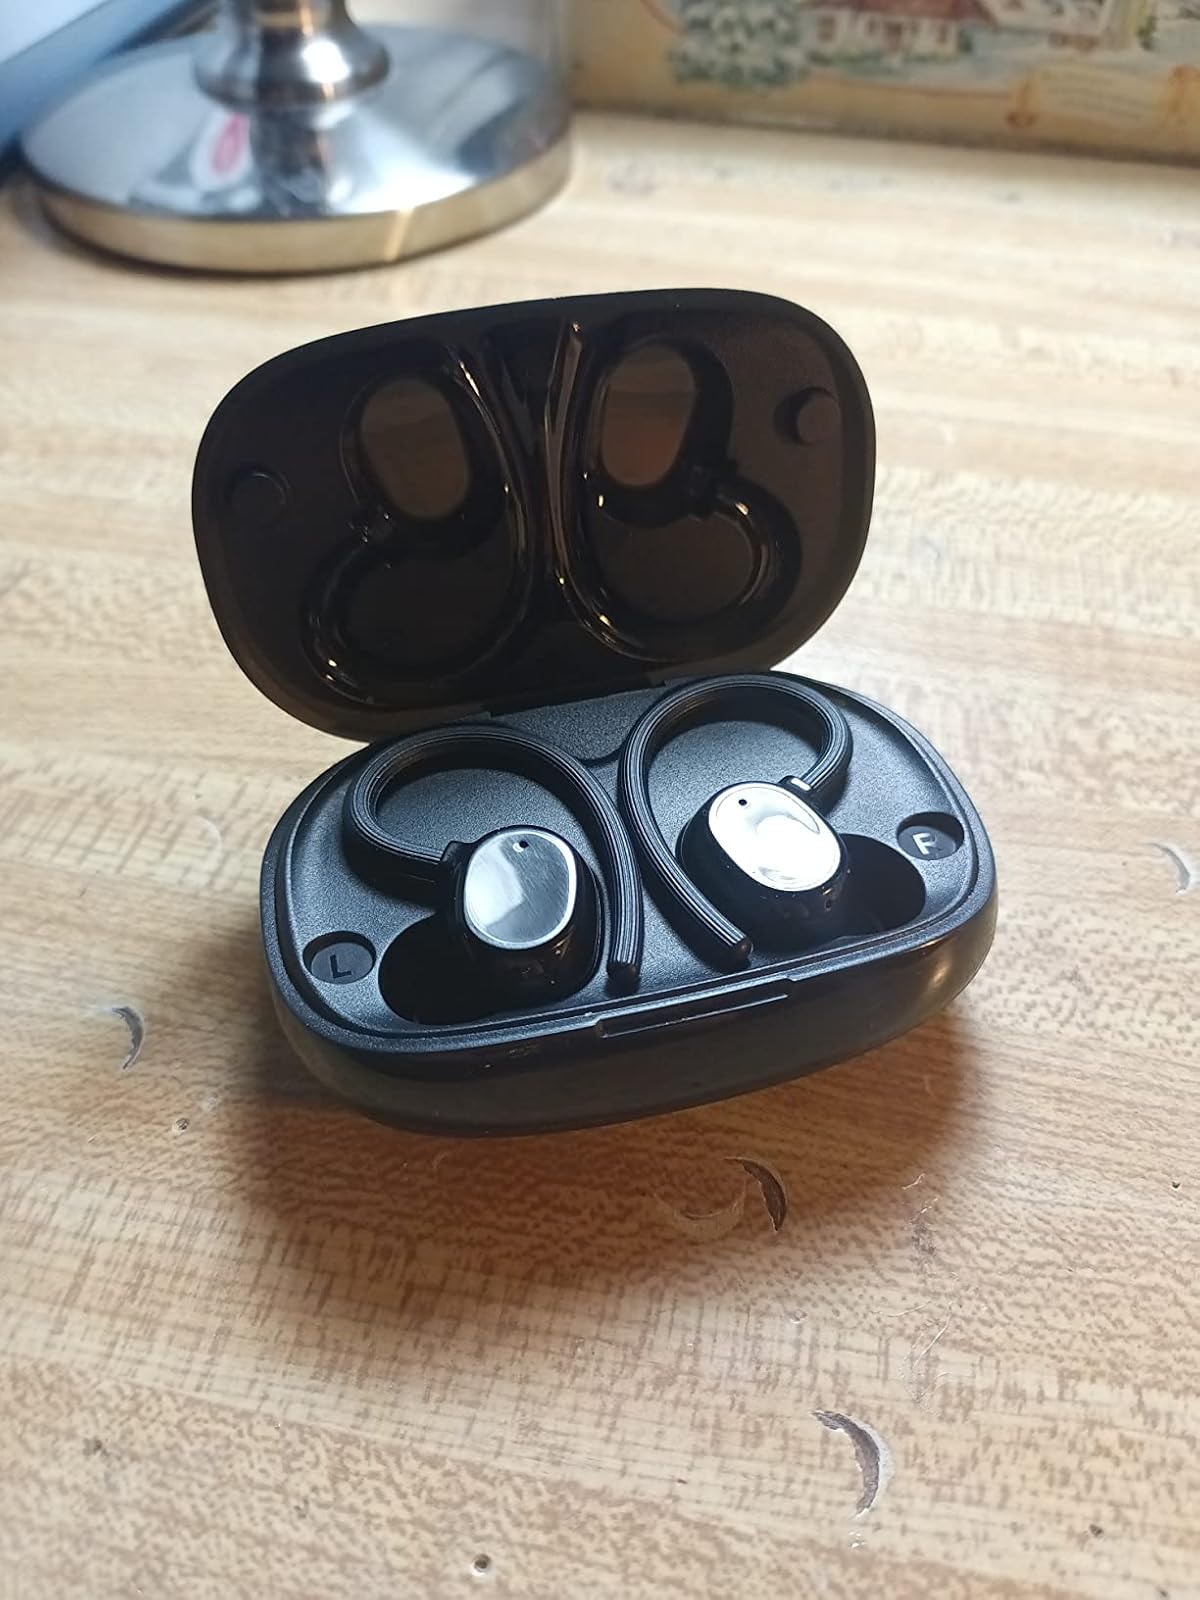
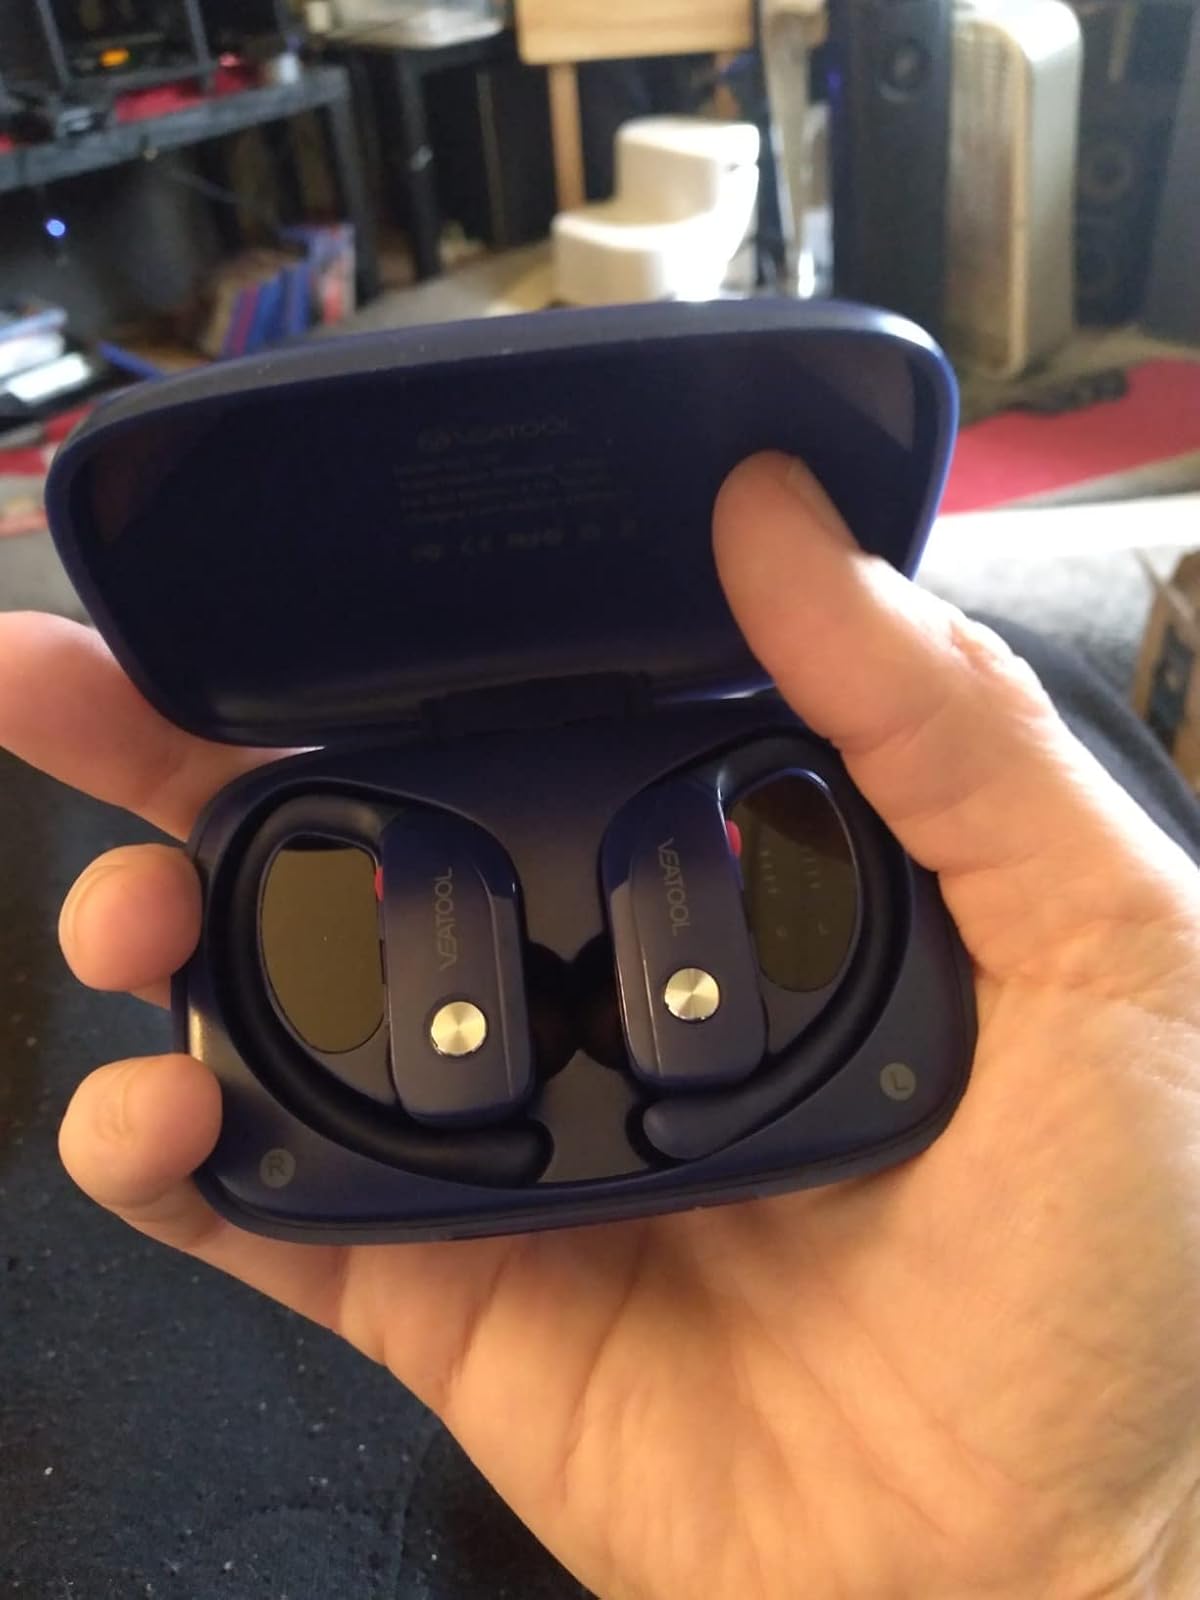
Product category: earbuds
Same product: no